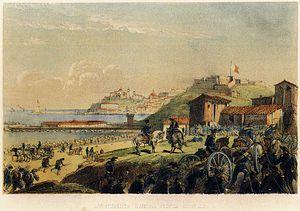
Ancône est une ville d'environ 101 100 habitants, capitale des Marches et chef-lieu de la province d'Ancône en Italie.